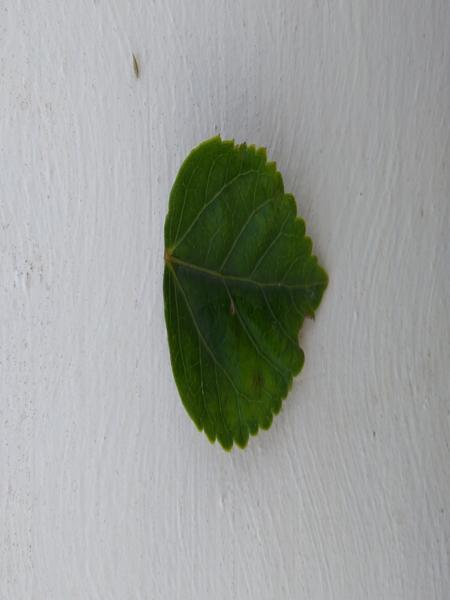
Plant: Hibiscus